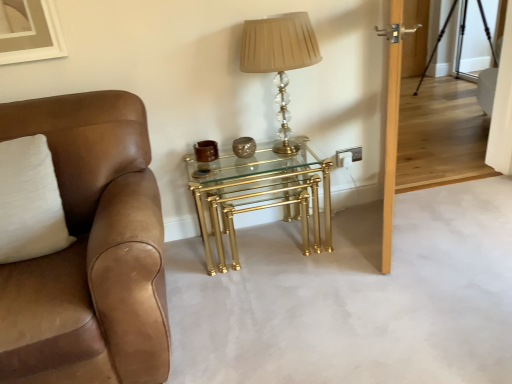
Question: From a real-world perspective, locate the pillow positioned vertically above the clear glass door at upper right, the 1th glass door when ordered from left to right. Please provide its 2D coordinates.
Answer: [(0.057, 0.523)]